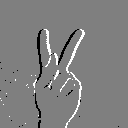
ASL letter: k